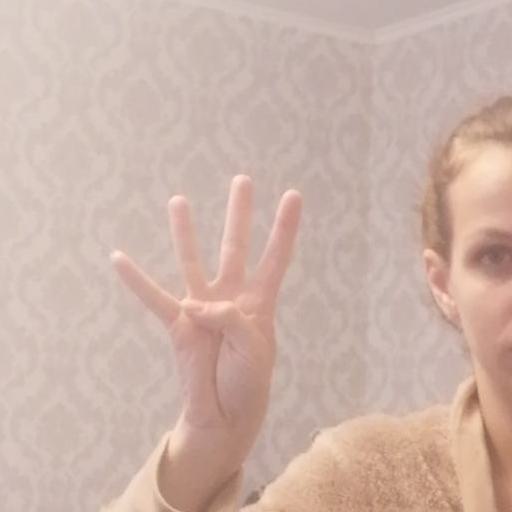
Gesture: four